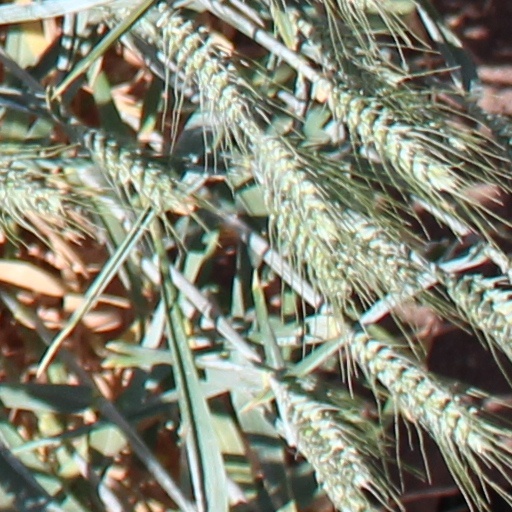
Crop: wheat